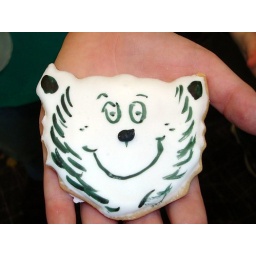
cat in the hat cookie